Gardens of ancient Egypt

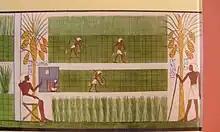
Gardens of Amun at the Temple of Karnak, a mural in the tomb of Nakh, the chief gardener, early 14th century BC

Gardening in ancient Egypt was very hard work; gardens required constant irrigation, with water carried or lifted by hand, weeding, and tending, including the artificial propagation of date palms, which required great skill. Great effort was also needed to keep birds from eating the crops. Ingenious traps were set to catch the invading birds.